Fredrik Johan Wiik

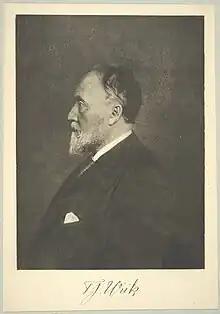
Fredrik Johan Wiik

Fredrik Johan Wiik, also known as F.J. Wiik, (16 December 1839 in Helsinki – 15 June 1909 in Helsinki) was a Finnish geologist and mineralogist; in 1877, he was named the first professor of geology and mineralogy at the Imperial Alexander University of Finland, where his students included Jakob Sederholm and Wilhelm Ramsay. He was also the first scientist in Finland to use a petrographic microscope.